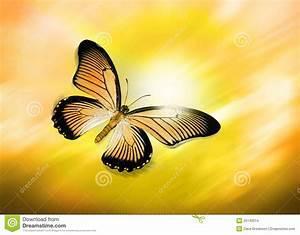
butterfly